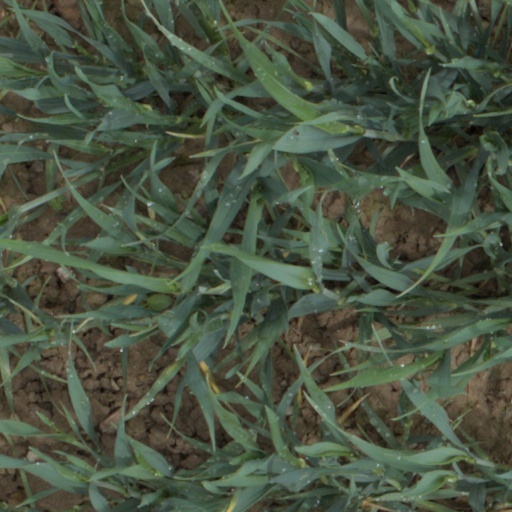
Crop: wheat